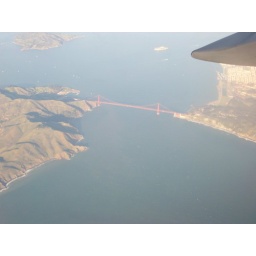
flying over the golden gate bridge